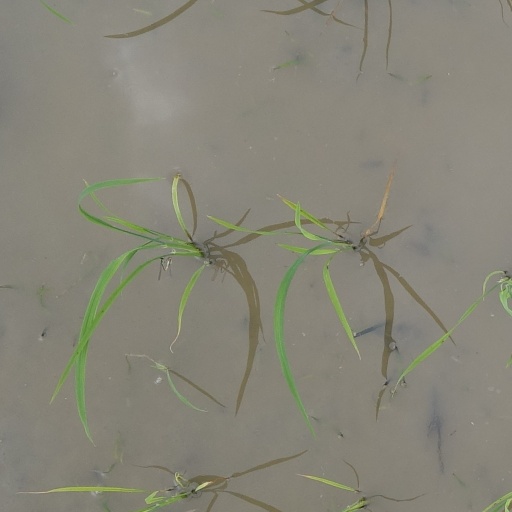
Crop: rice